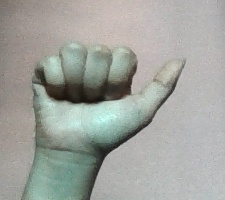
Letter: dhad